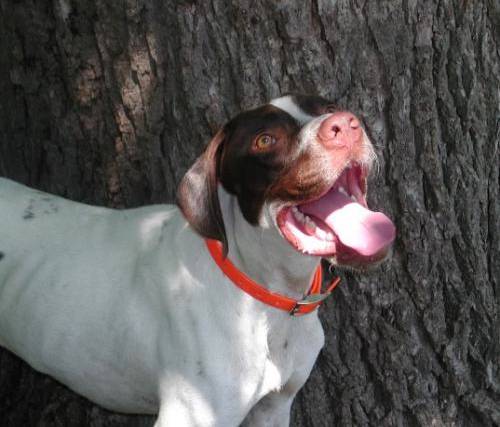
Label: dog